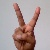
The image shows a hand gesture representing the letter 'V' in Indian Sign Language.